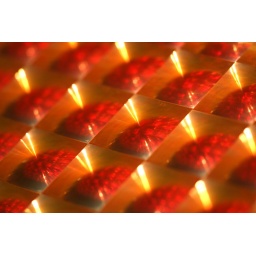
..Raspberries in a presentation box (I think). Actually it's 2 pieces of 3D paper reflecting in each other.